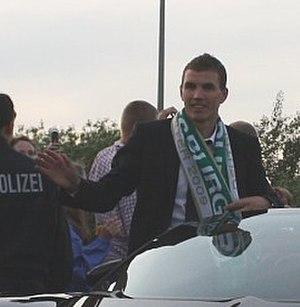
L'équipe de Bosnie-Herzégovine de football, créée en 1992, est l'équipe nationale représentant la Bosnie-Herzégovine en football masculin. Cette équipe est présentée par la Fédération de Bosnie-Herzégovine, qui n'est affiliée à la FIFA que depuis 1996 et à l'UEFA depuis 1998. Jusqu'en 1992, les joueurs bosniens faisaient partie de l'équipe de Yougoslavie.